Windsor Guildhall

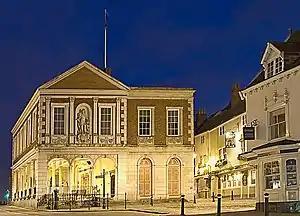
The south side of Windsor Guildhall showing the Cornmarket, with the Statue of Prince George above and the 1829 extension on the right.

The Windsor Guildhall is the town hall of Windsor, Berkshire, England. It is situated in the High Street, about from Castle Hill, which leads to the main public entrance to Windsor Castle. It is a Grade I listed building.